Gaztelugatxe

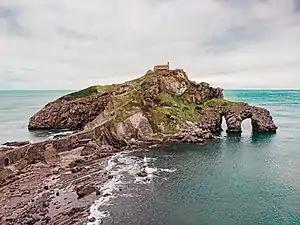
Gaztelugatxe

Gaztelugatxe is an islet on the coast of the Bay of Biscay belonging to the Biscayan municipality of Bermeo, in the Basque Autonomous Community. It is connected to the mainland by a man-made bridge. On top of the island stands a hermitage named Gaztelugatxeko Doniene in Basque (or "San Juan de Gaztelugatxe" in Spanish), dedicated to John the Baptist, that late discoveries indicate might date back to the 9th century. With another small neighboring island, Aketx, they form a protected biotope that extends from the town of Bakio to Cape Matxitxako, on the Bay of Biscay.